Canzo

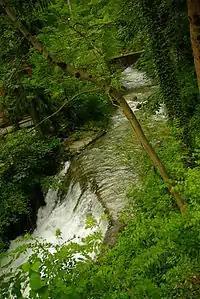
The River Ravella, a mountain stream ideal for climbing and for geological excursions, photographed not far from Gajum springs

The River Lambro rises in the mountains of the Mt. San Primo group, not far from Madonna del Ghisallo. The springs are karstic and their name "Menaresta" means "flows and stops". They rise from a particular stone siphon, situated underground in calcareous rock. Every eight minutes, as observed by Pliny the Elder, the water fills the siphon and then flows out, producing an intermittent stream for the village of Magreglio.